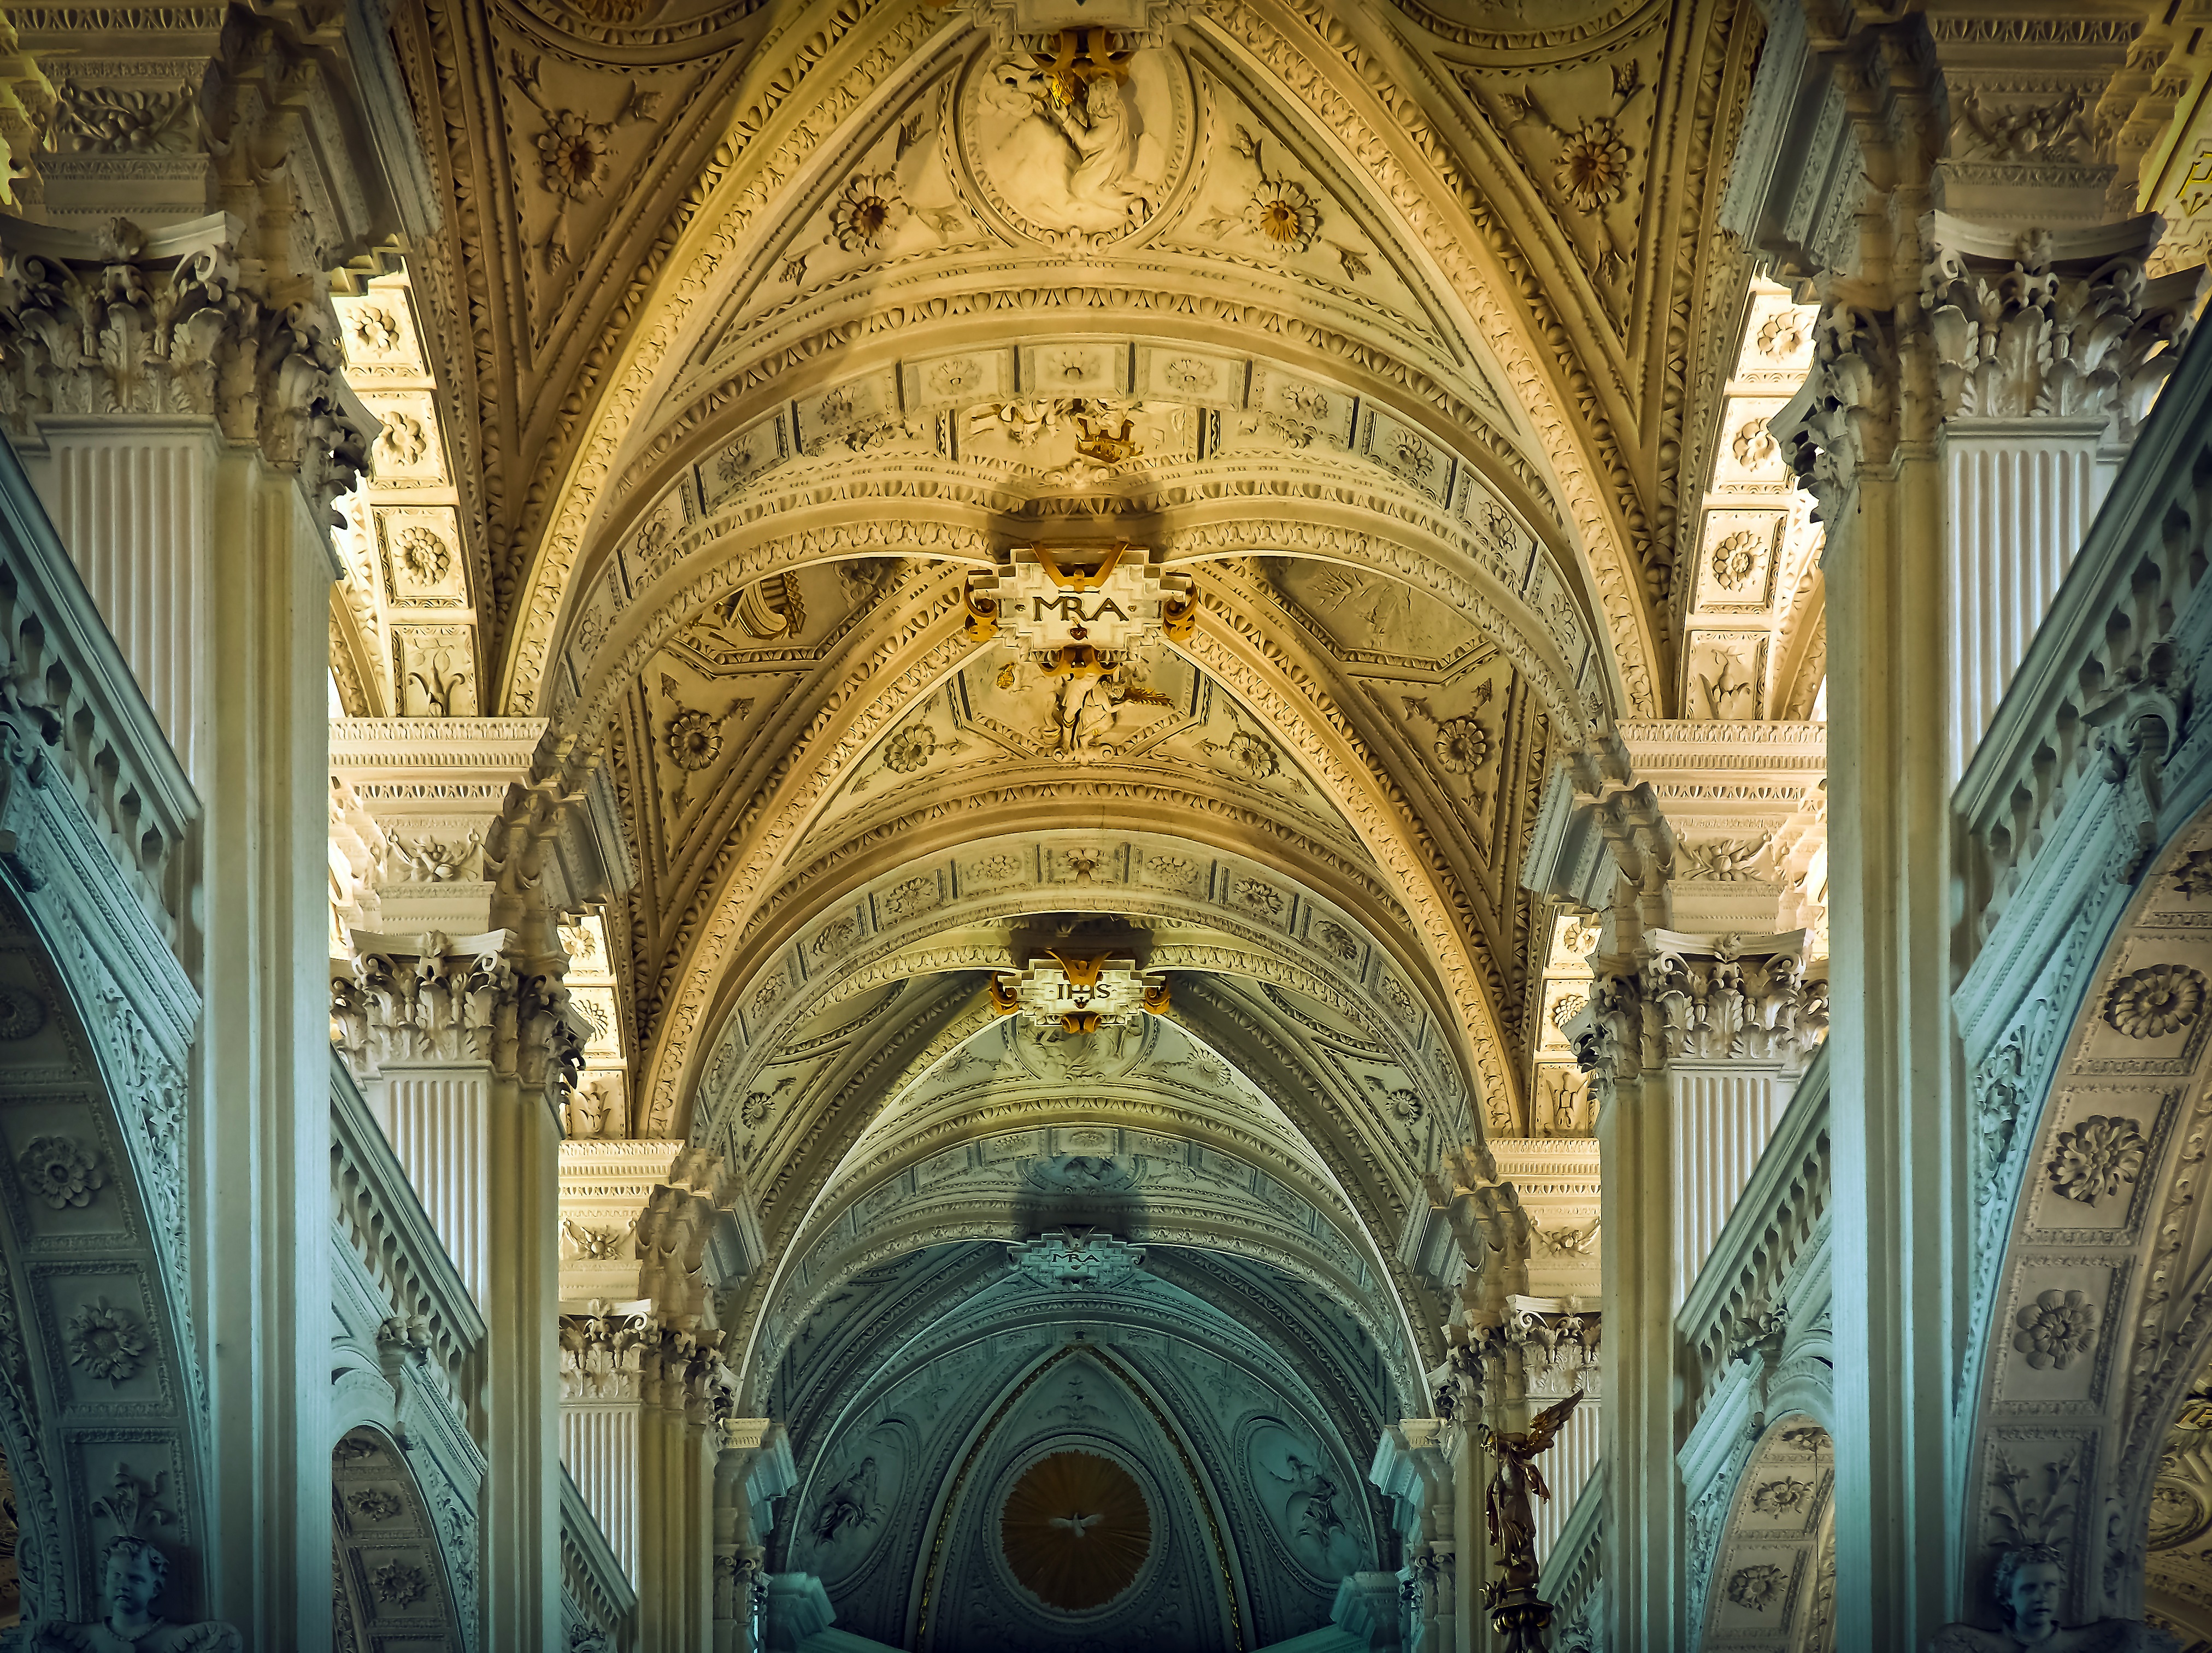
architecture, interior, building, old, ship, arch, religion, facade, church, cathedral, christian, place of worship, ornament, faith, symmetry, christianity, arcade, nave, vault, basilica, baroque, ornaments, columnar, house of prayer, christen, gothic architecture, house of worship, dusseldorf, church buildings, byzantine architecture